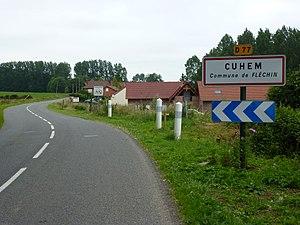
Fléchin est une commune française située dans le département du Pas-de-Calais en région Hauts-de-France.
Cuhem est un hameau et une ancienne commune du Pas-de-Calais rattachée à Fléchin.